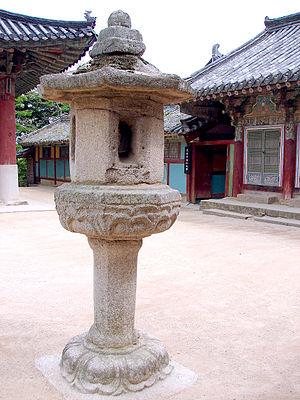
Au Japon, les tōrō sont des lanternes traditionnelles en pierre, en bois ou en métal, suspendues ou non. Originaires de Chine, leur premier usage est bouddhique.